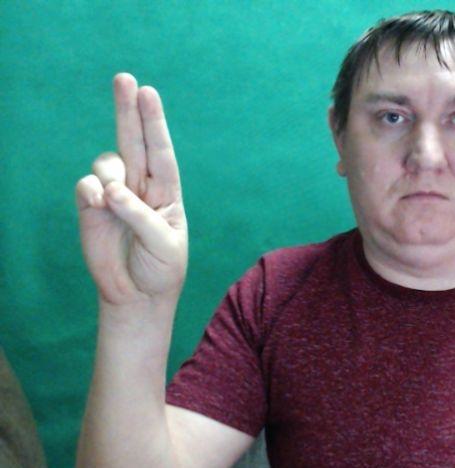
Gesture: two_up